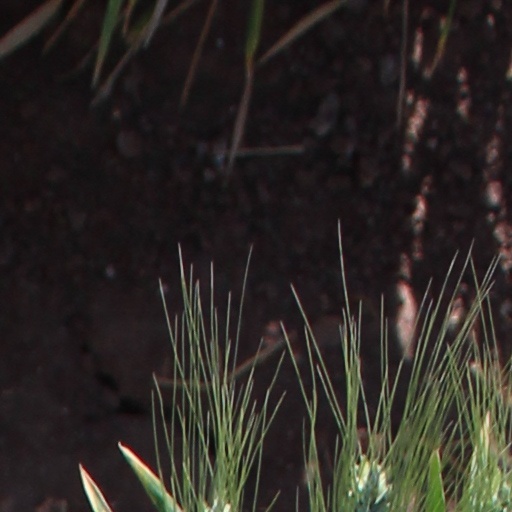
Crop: wheat